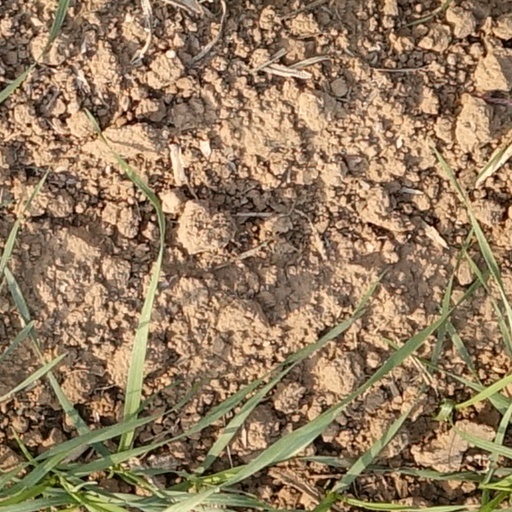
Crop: wheat